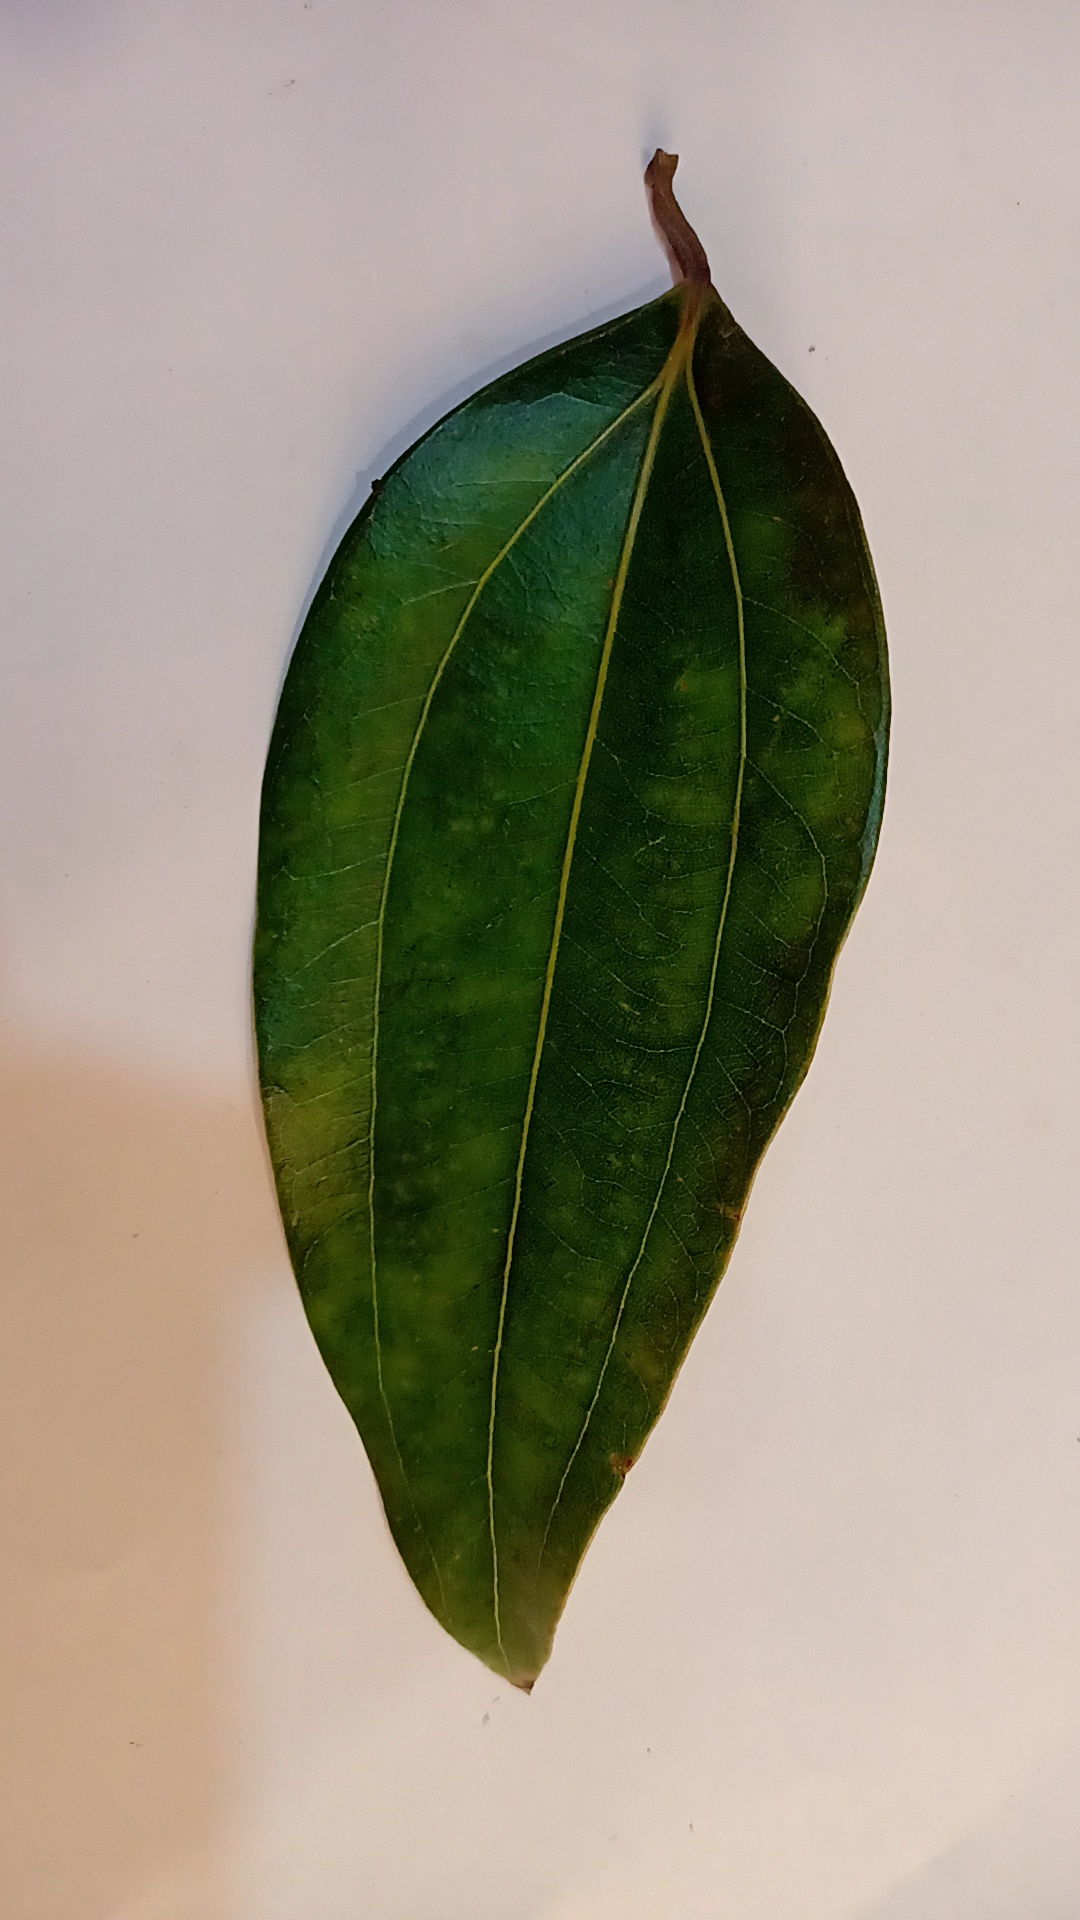
Label: Healthy